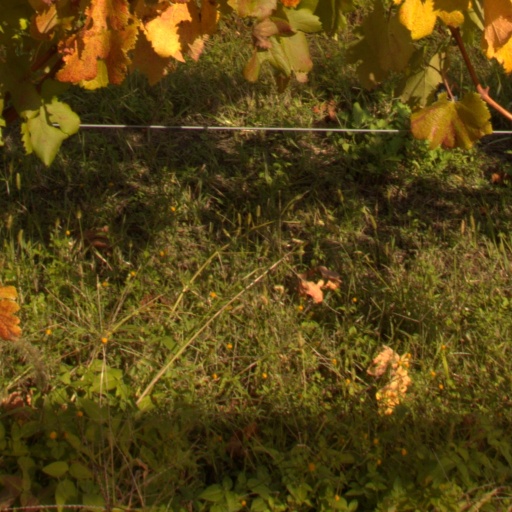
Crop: grape